Kirby Anders

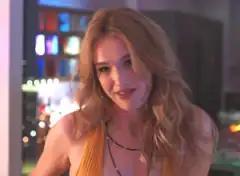
Maddison Brown as Kirby Anders

Kirby Anders is a fictional character on the ABC prime time soap opera "Dynasty". Portrayed by Kathleen Beller from 1982 to 1984, the character was introduced in the seventh episode of the series' third season, but was written out after the fourth season finale. Beller reprised the role for the 1991 miniseries, "".